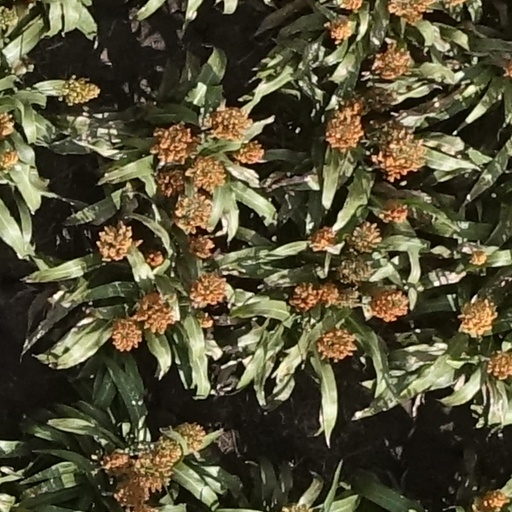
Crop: sorghum